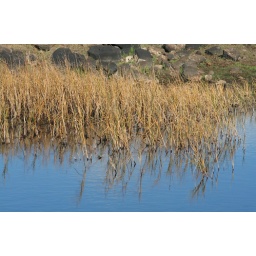
Reeds and the blue sky reflected in the Skeleton Cteek water reserve. YATAMA property. Truganina. Victoria.